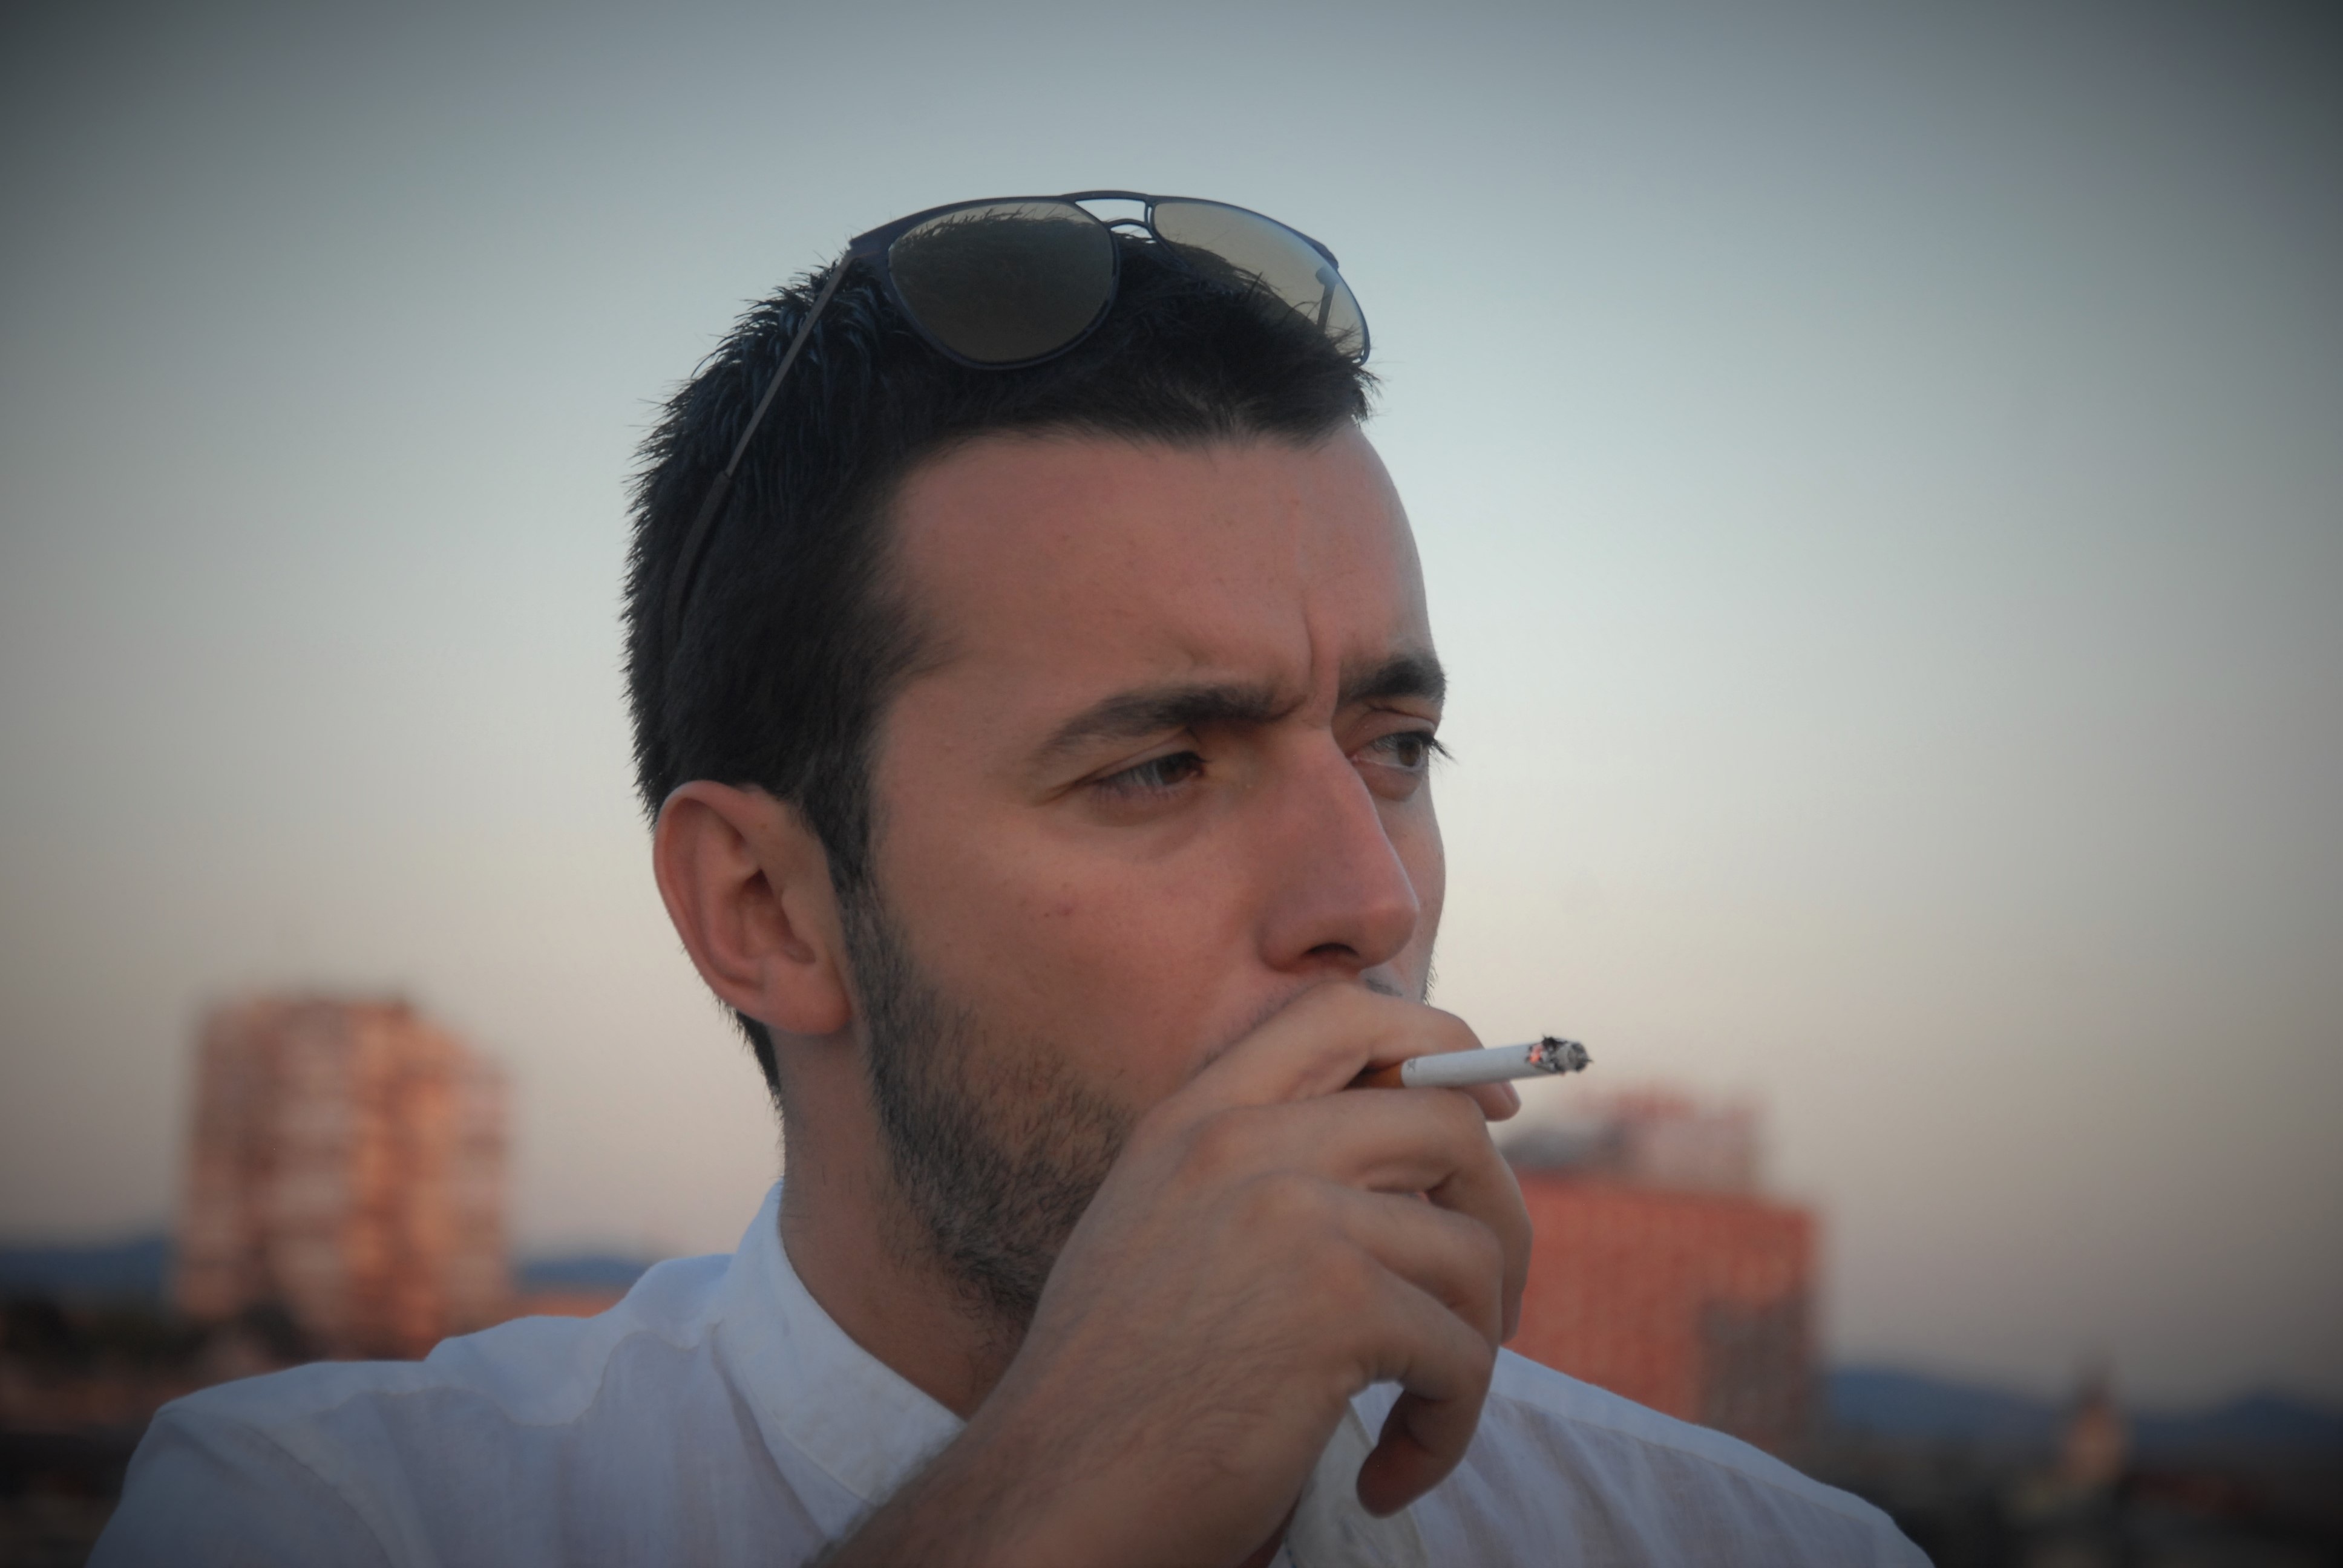
man, person, people, hair, smoke, male, guy, portrait, model, young, studio, fashion, lifestyle, health, facial expression, cigarette, hairstyle, smile, beard, conversation, face, nose, head, singing, photograph, salon, sexy, elegant, handsome, addiction, relaxed, intelligence, adult, tobacco, serious, stylish, manly, fashionable, confident, habit, nicotine, sense, masculine, macho, facial hair